Conservation and restoration of clocks

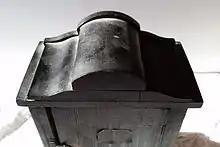
Dust buildup on top of a clock case

Pollutants are any elements which can corrode, degrade, or alter the condition of an object. Chemicals, smoke, airborne particles, and gases are all pollutants that can damage a clock. The following are two such examples: